Blue Ribbon Downs

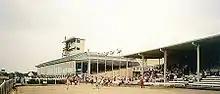

Blue Ribbon Downs was an American horse racing track located in Sallisaw, Sequoyah County, Oklahoma. The facility hosted American Quarter Horse, and Thoroughbred flat racing events until it closed permanently in 2009.